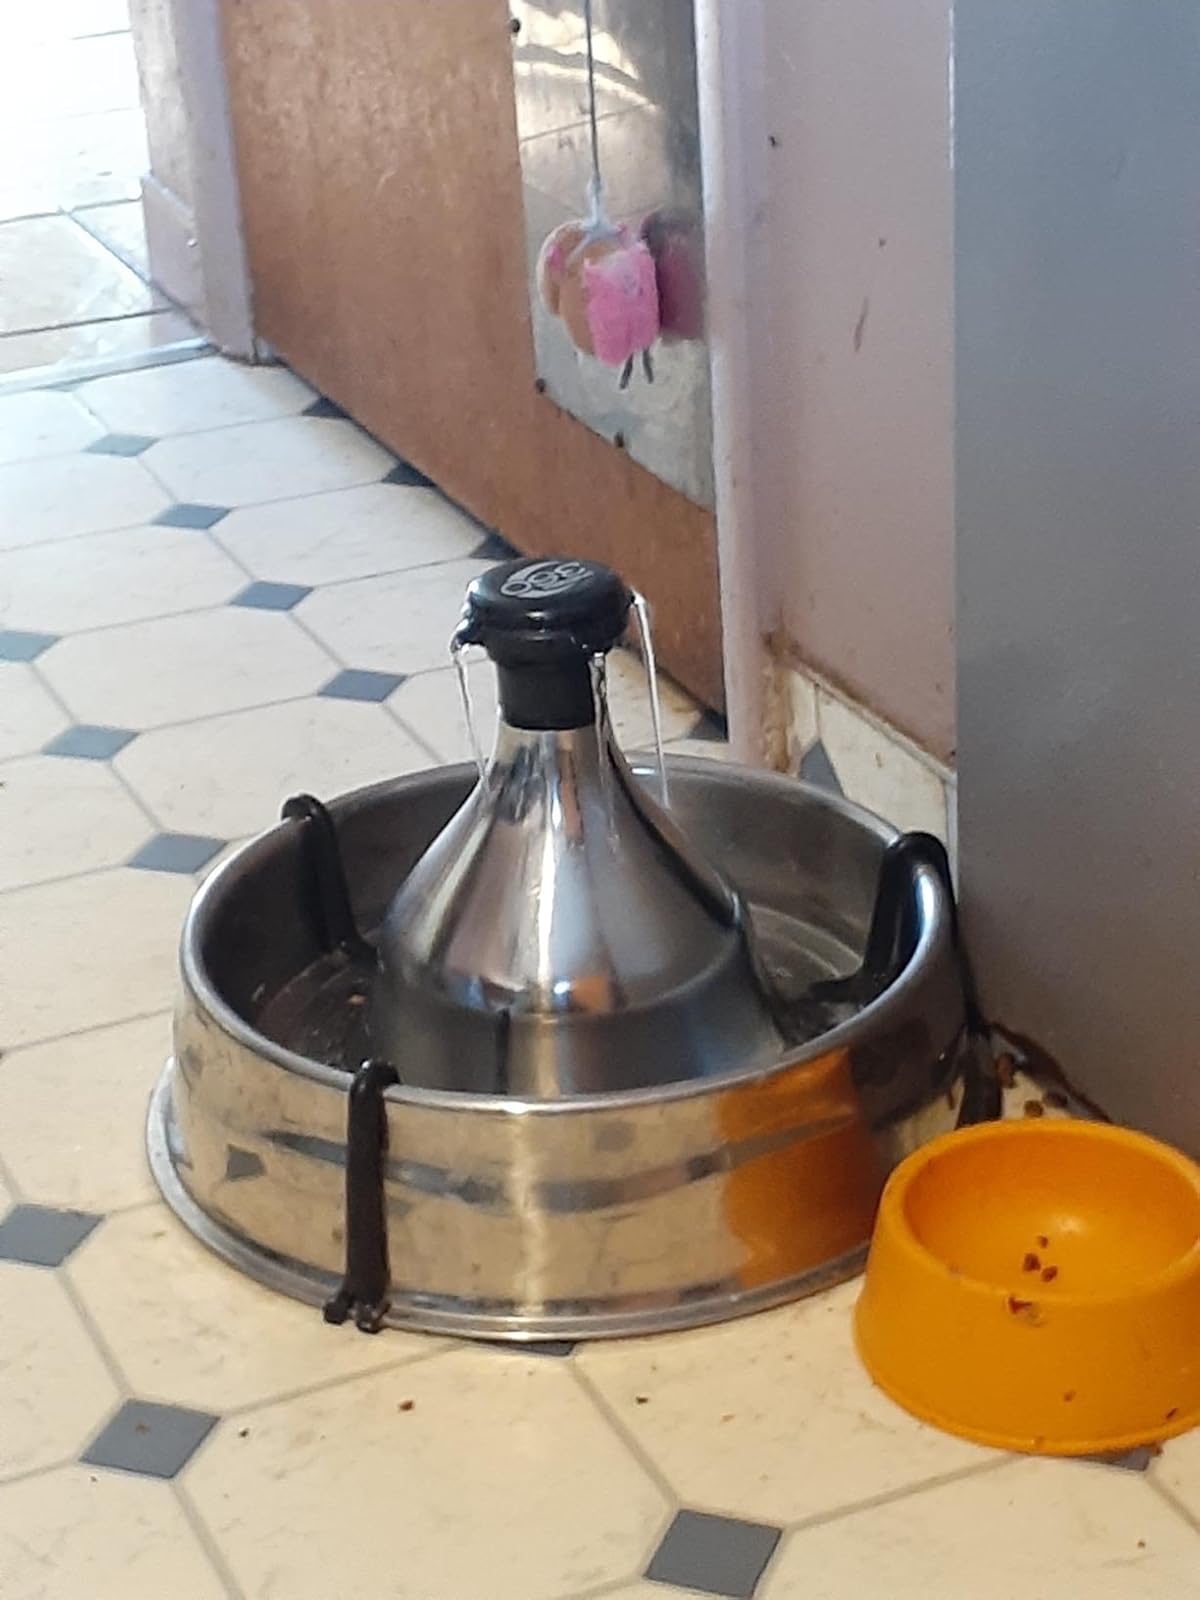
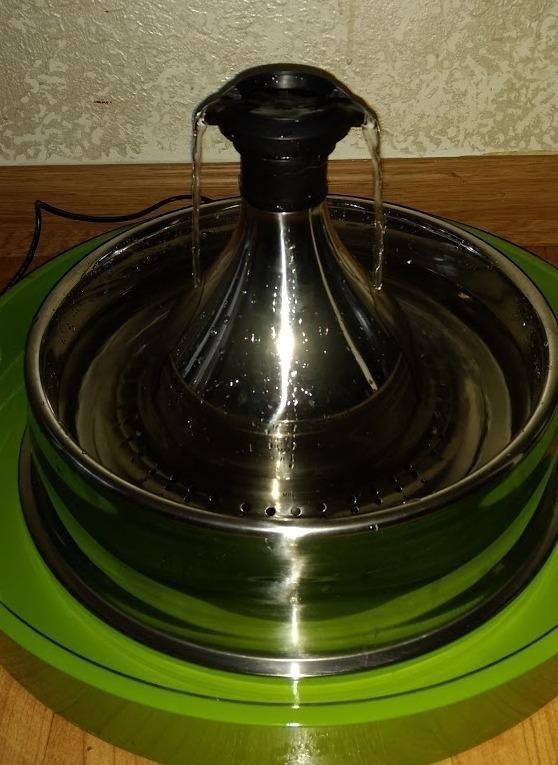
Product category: items_bowl
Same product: yes